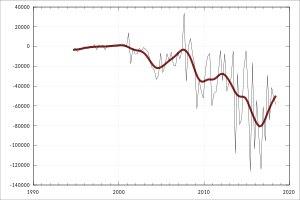
En mathématiques, une poloïde est une courbe définie par une équation polaire, par exemple une rosace. Cette courbe peut présenter un ou plusieurs points d'inflexion, appelés pôles. Mécaniquement, on peut construire une poloïde en déformant un cercle.